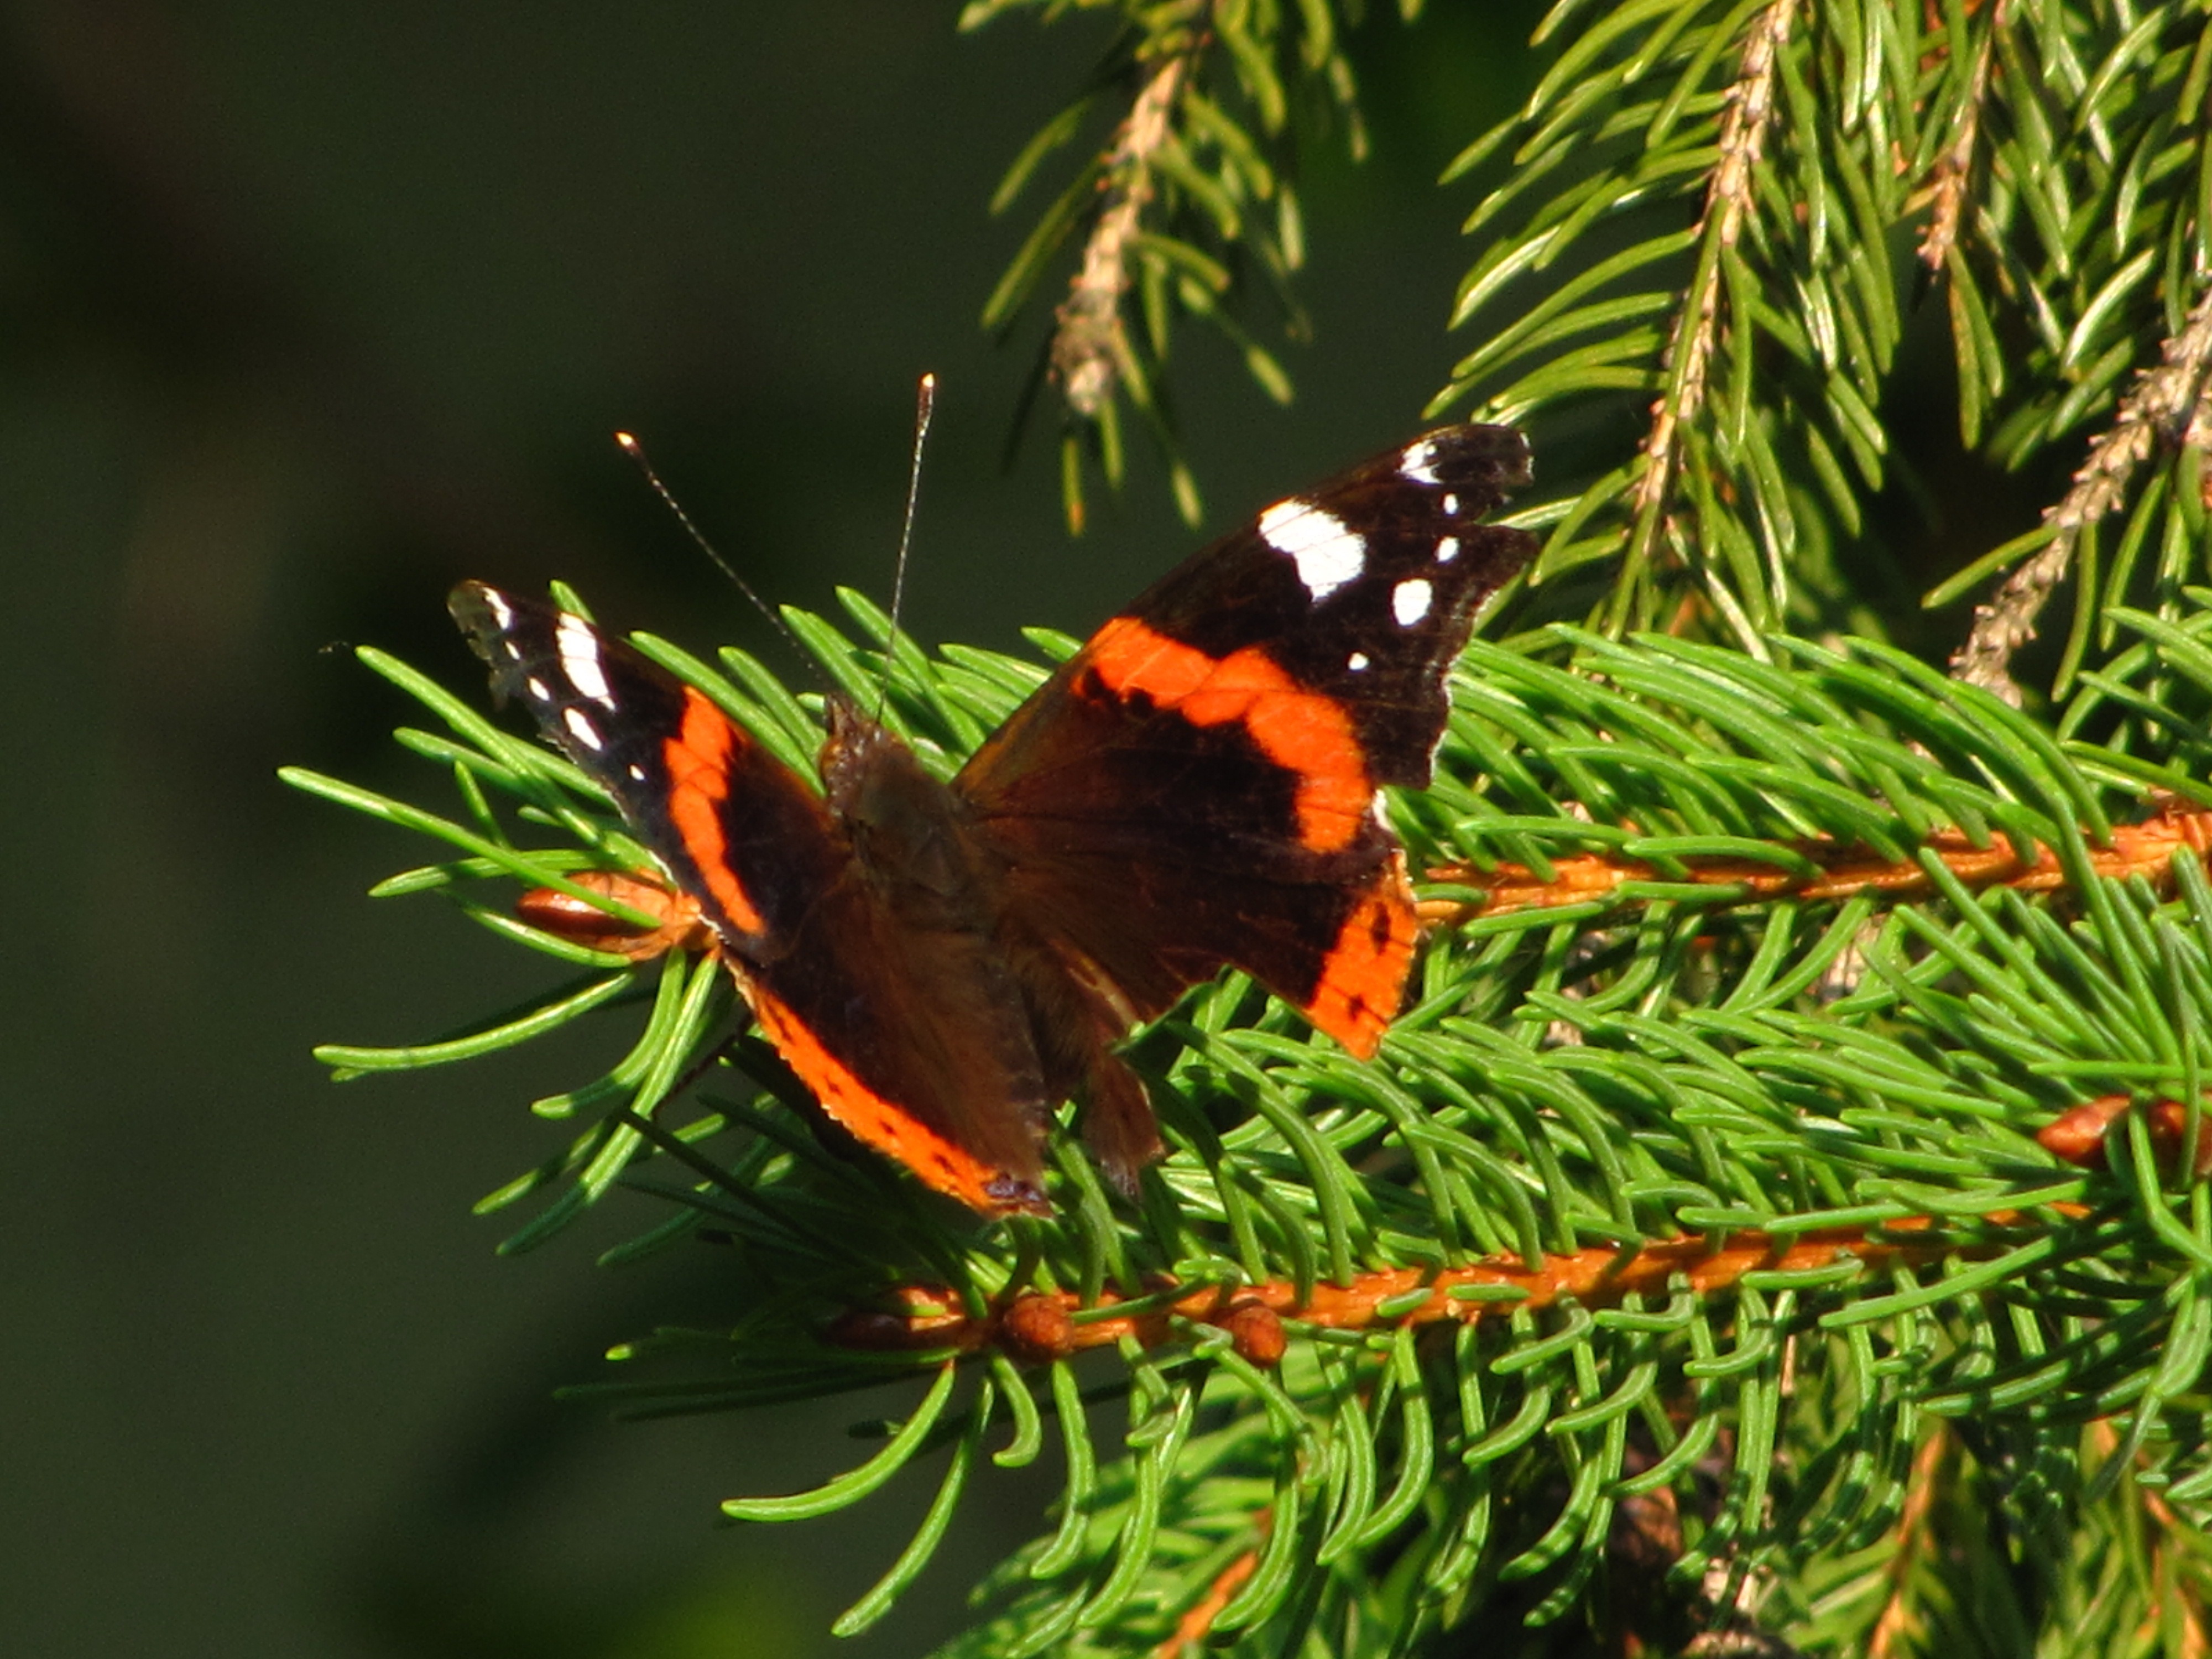
tree, nature, branch, flower, insect, botany, butterfly, flora, fauna, invertebrate, nectar, macro photography, flying insects, moths and butterflies